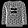
Label: Pullover